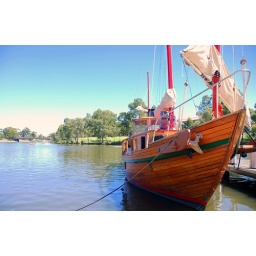
boat in river torrens